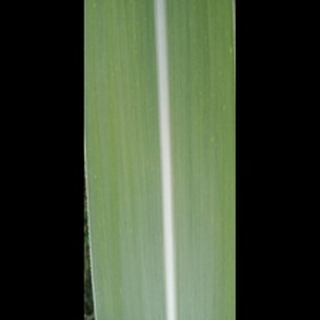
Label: healthy_sugarcane